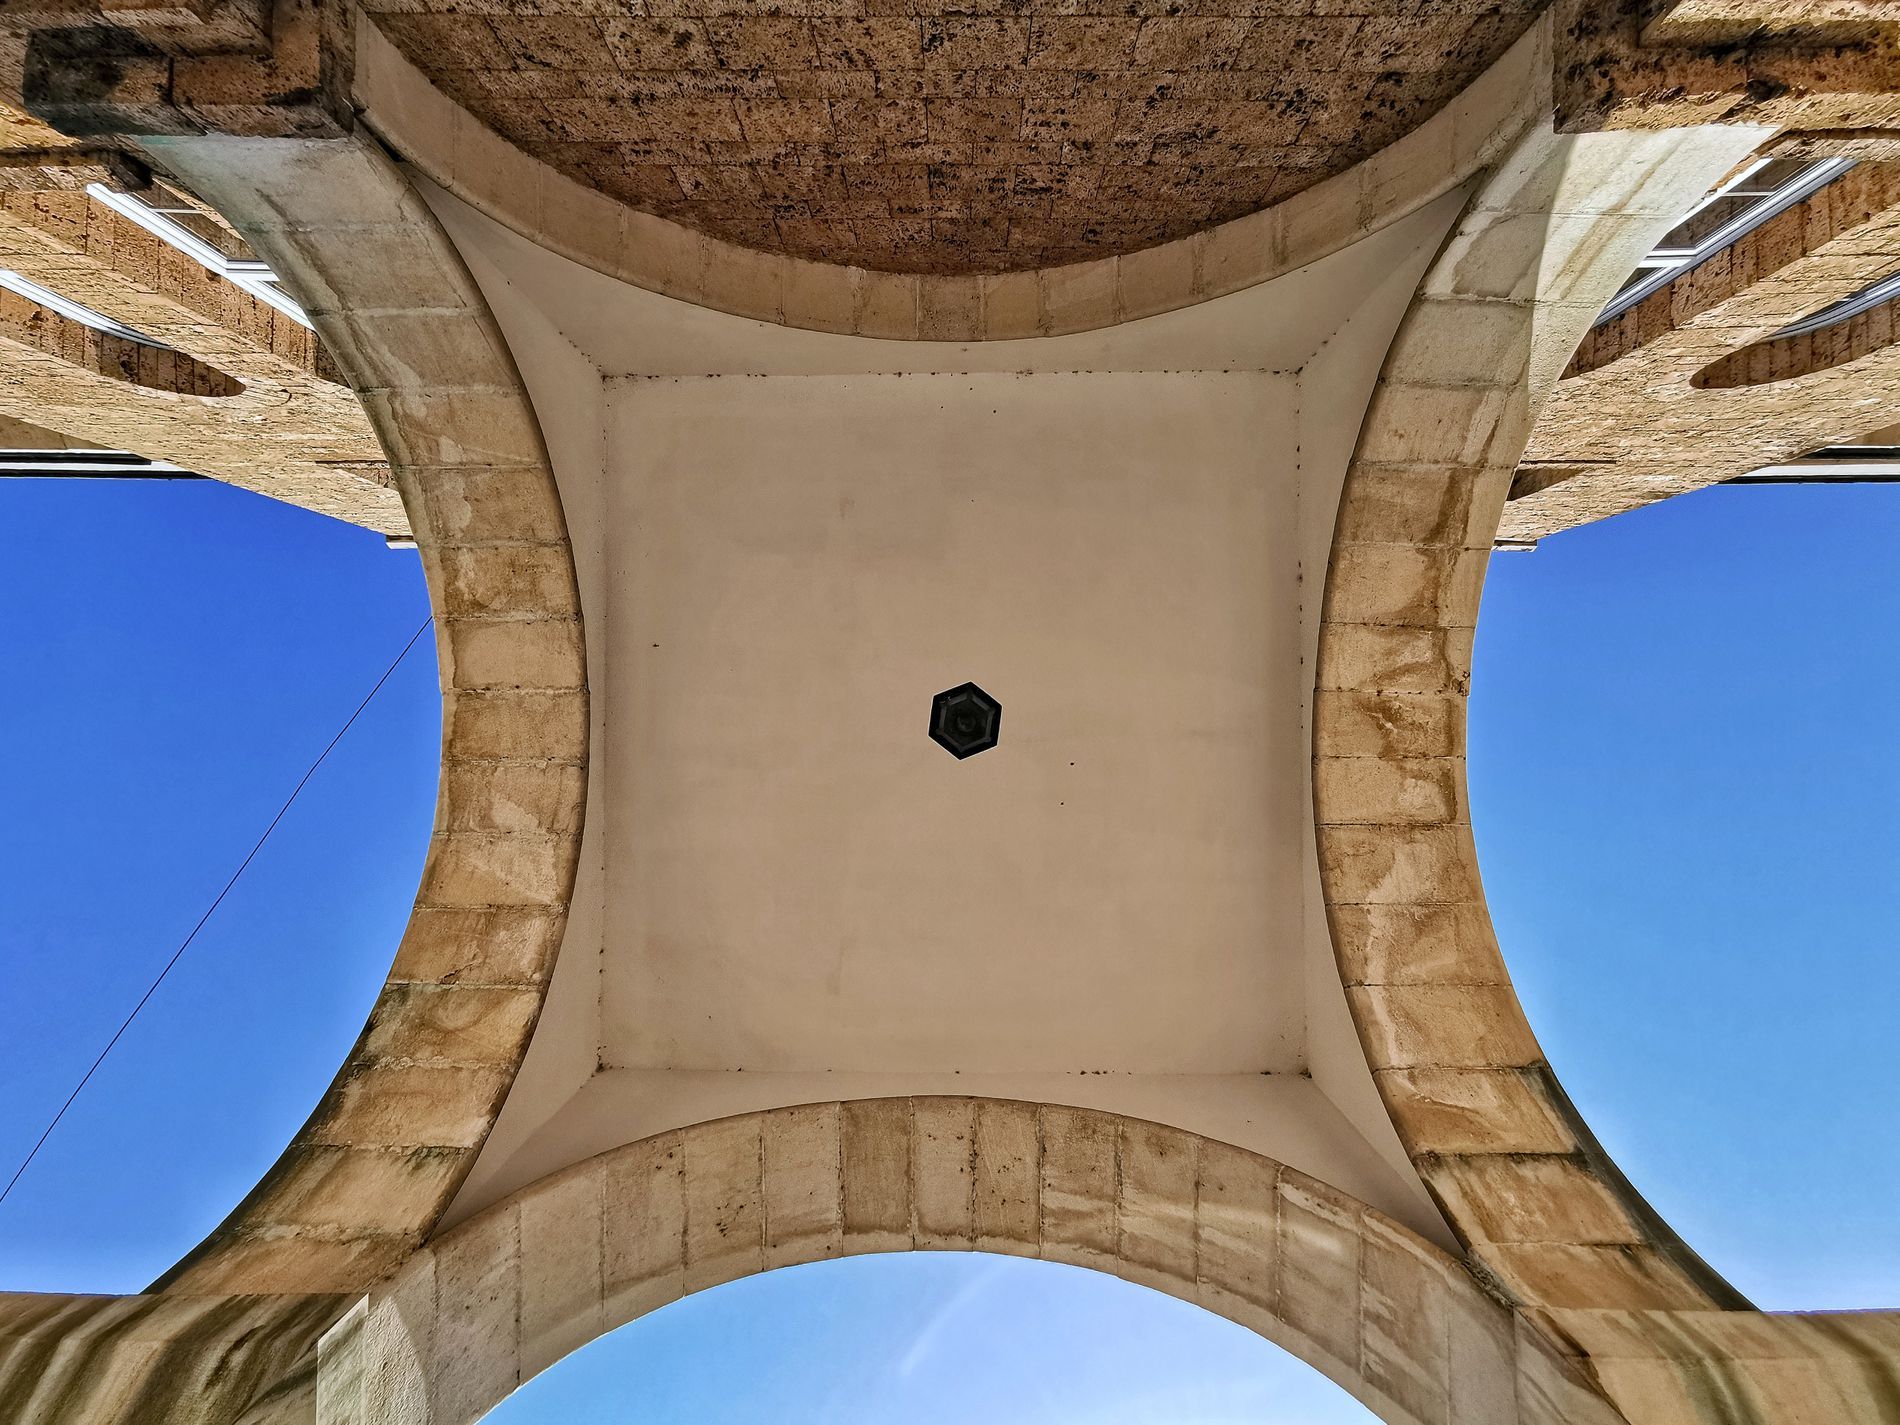
stone arch
The photo shows a view from directly under a stone arch. The roof is square with a small black hexagonal hole in the center, possibly a light fixture. The sky around the arch is a clear blue. The details of the arch and roof stand out beautifully.
The light in the photo is in daylight, the sky is clear, the photo was taken from the ground from the bottom up, under the square part of the ceiling in the middle of the arch, which highlights the details of the ceiling and the distance to the arch high up beautifully.
Labels: Arch, Architecture, Vault Ceiling, Outdoors, Indoors, Interior Design, Hole, sky
Camera: HUAWEI VOG-L29
Aperture: F2.2
Exposure: 1/1159 sec
ISO: 50
Focal length: 2.4 mm